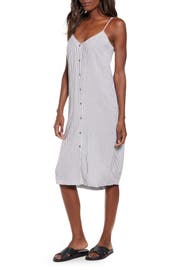
slim stripe pattern a lightweight sundress in a simple shift silhouette with small button that run down the front